Tullymurry railway station

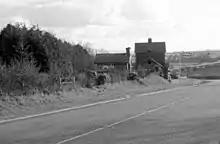
Tullymurry station and signal box in use as a Texaco fuel station in 1979

The station was opened by the Belfast and County Down Railway on 7 August 1871.